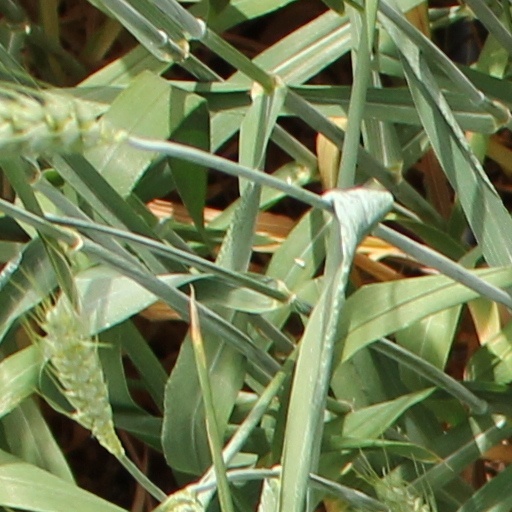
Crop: wheat